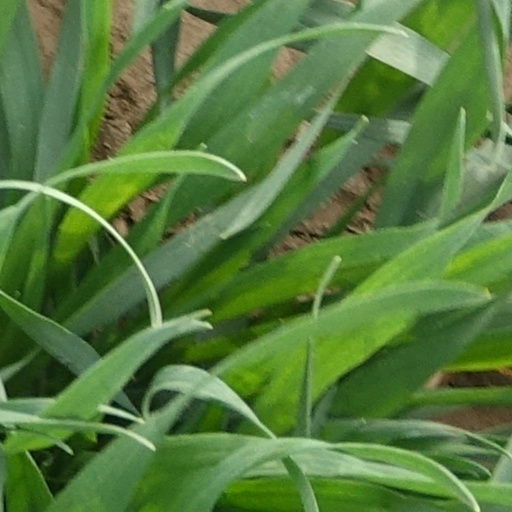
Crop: wheat